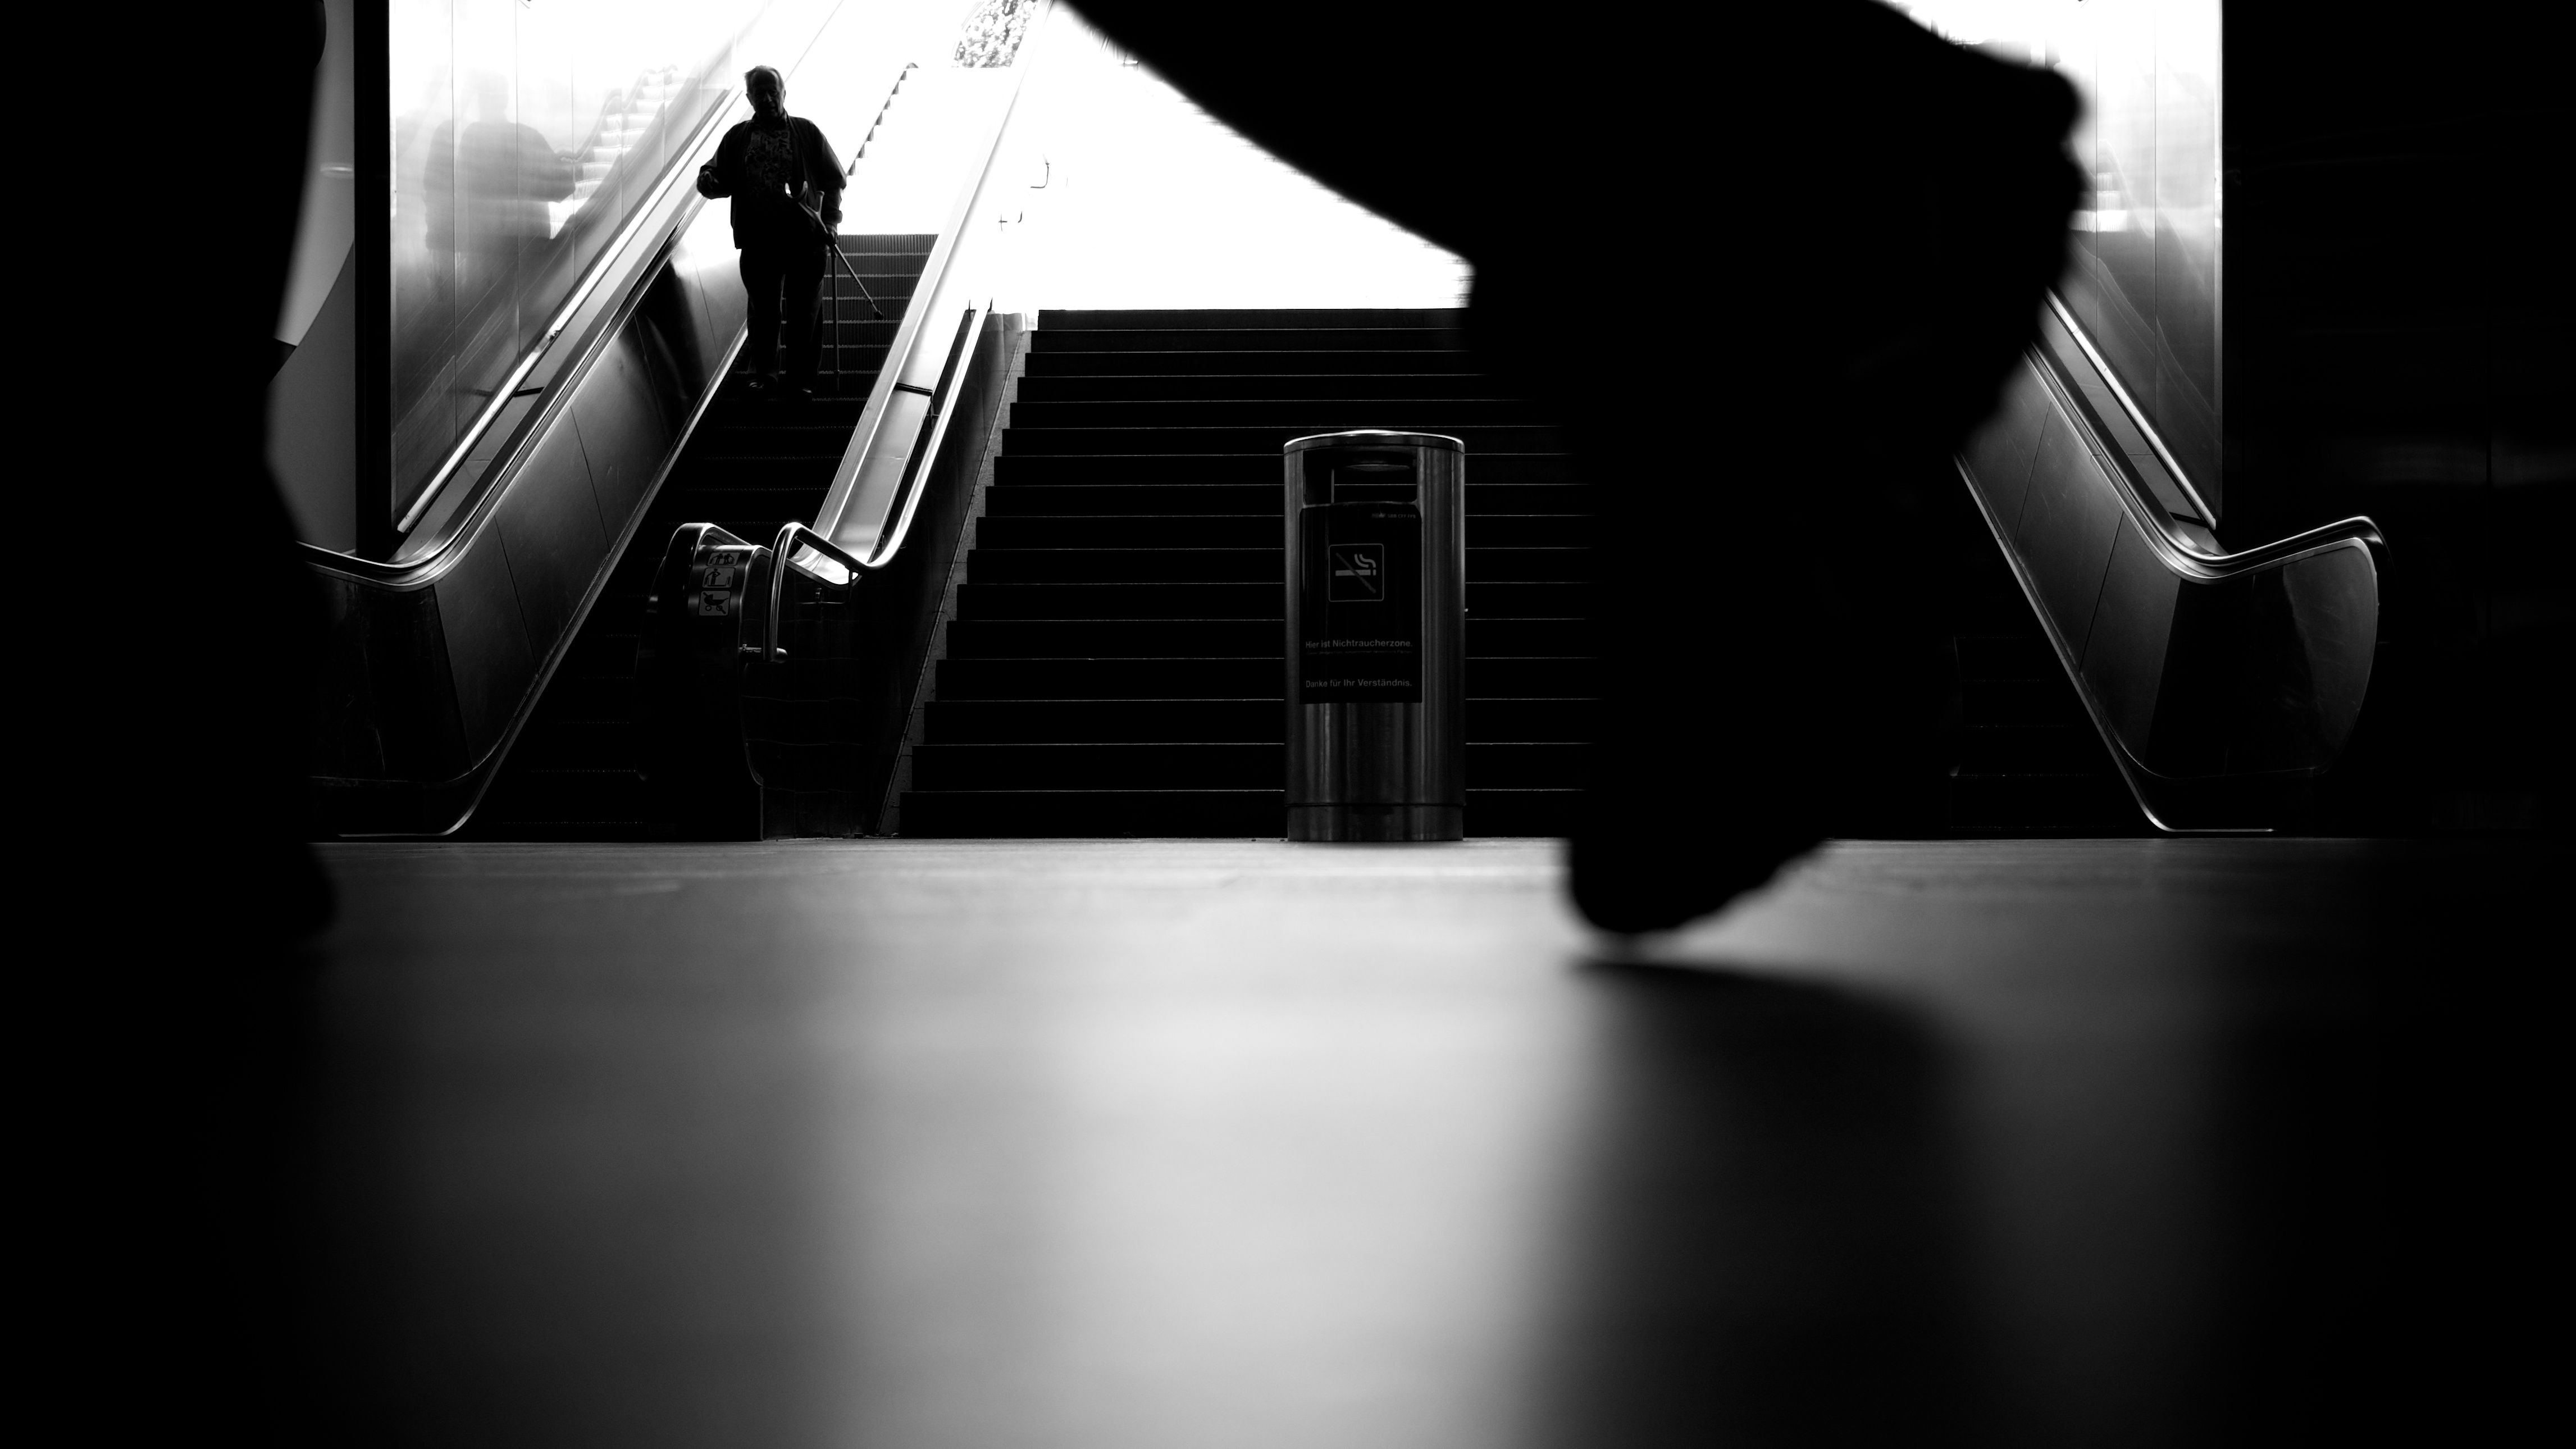
light, black and white, white, street, photography, guitar, ebook, shadow, training, darkness, black, monochrome, streetphotography, flickr, thomas, video, olympus, luzern, omd, fuji, leica, monochrom, leuthard, hcb, thomasleuthard, monochrome photography, string instrument, film noir